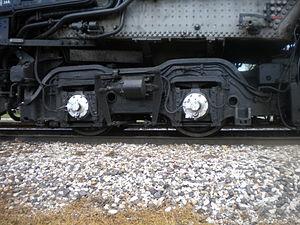
Un bissel est un essieu porteur venant en complément des essieux moteurs pour répartir la masse d'une locomotive sur les rails, et installé sous la forme d'un train articulé capable de s'orienter par rapport au châssis de la machine pour en faciliter l'inscription dans les courbes.